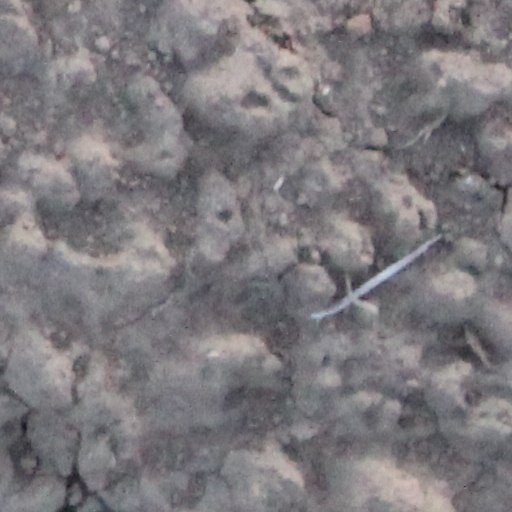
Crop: wheat